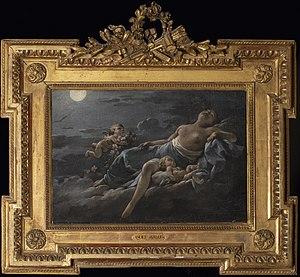
Cette page établit la liste des peintures de Noël Hallé